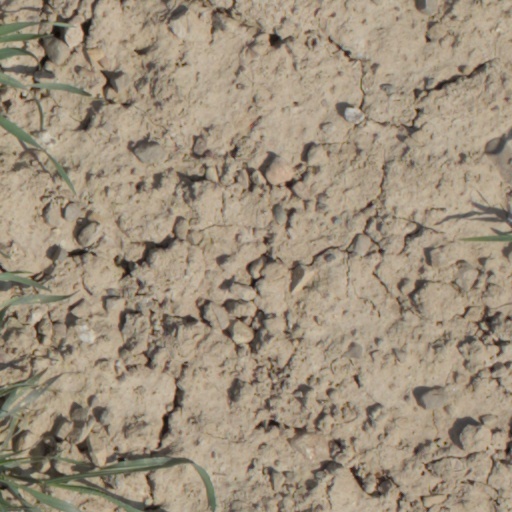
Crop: wheat